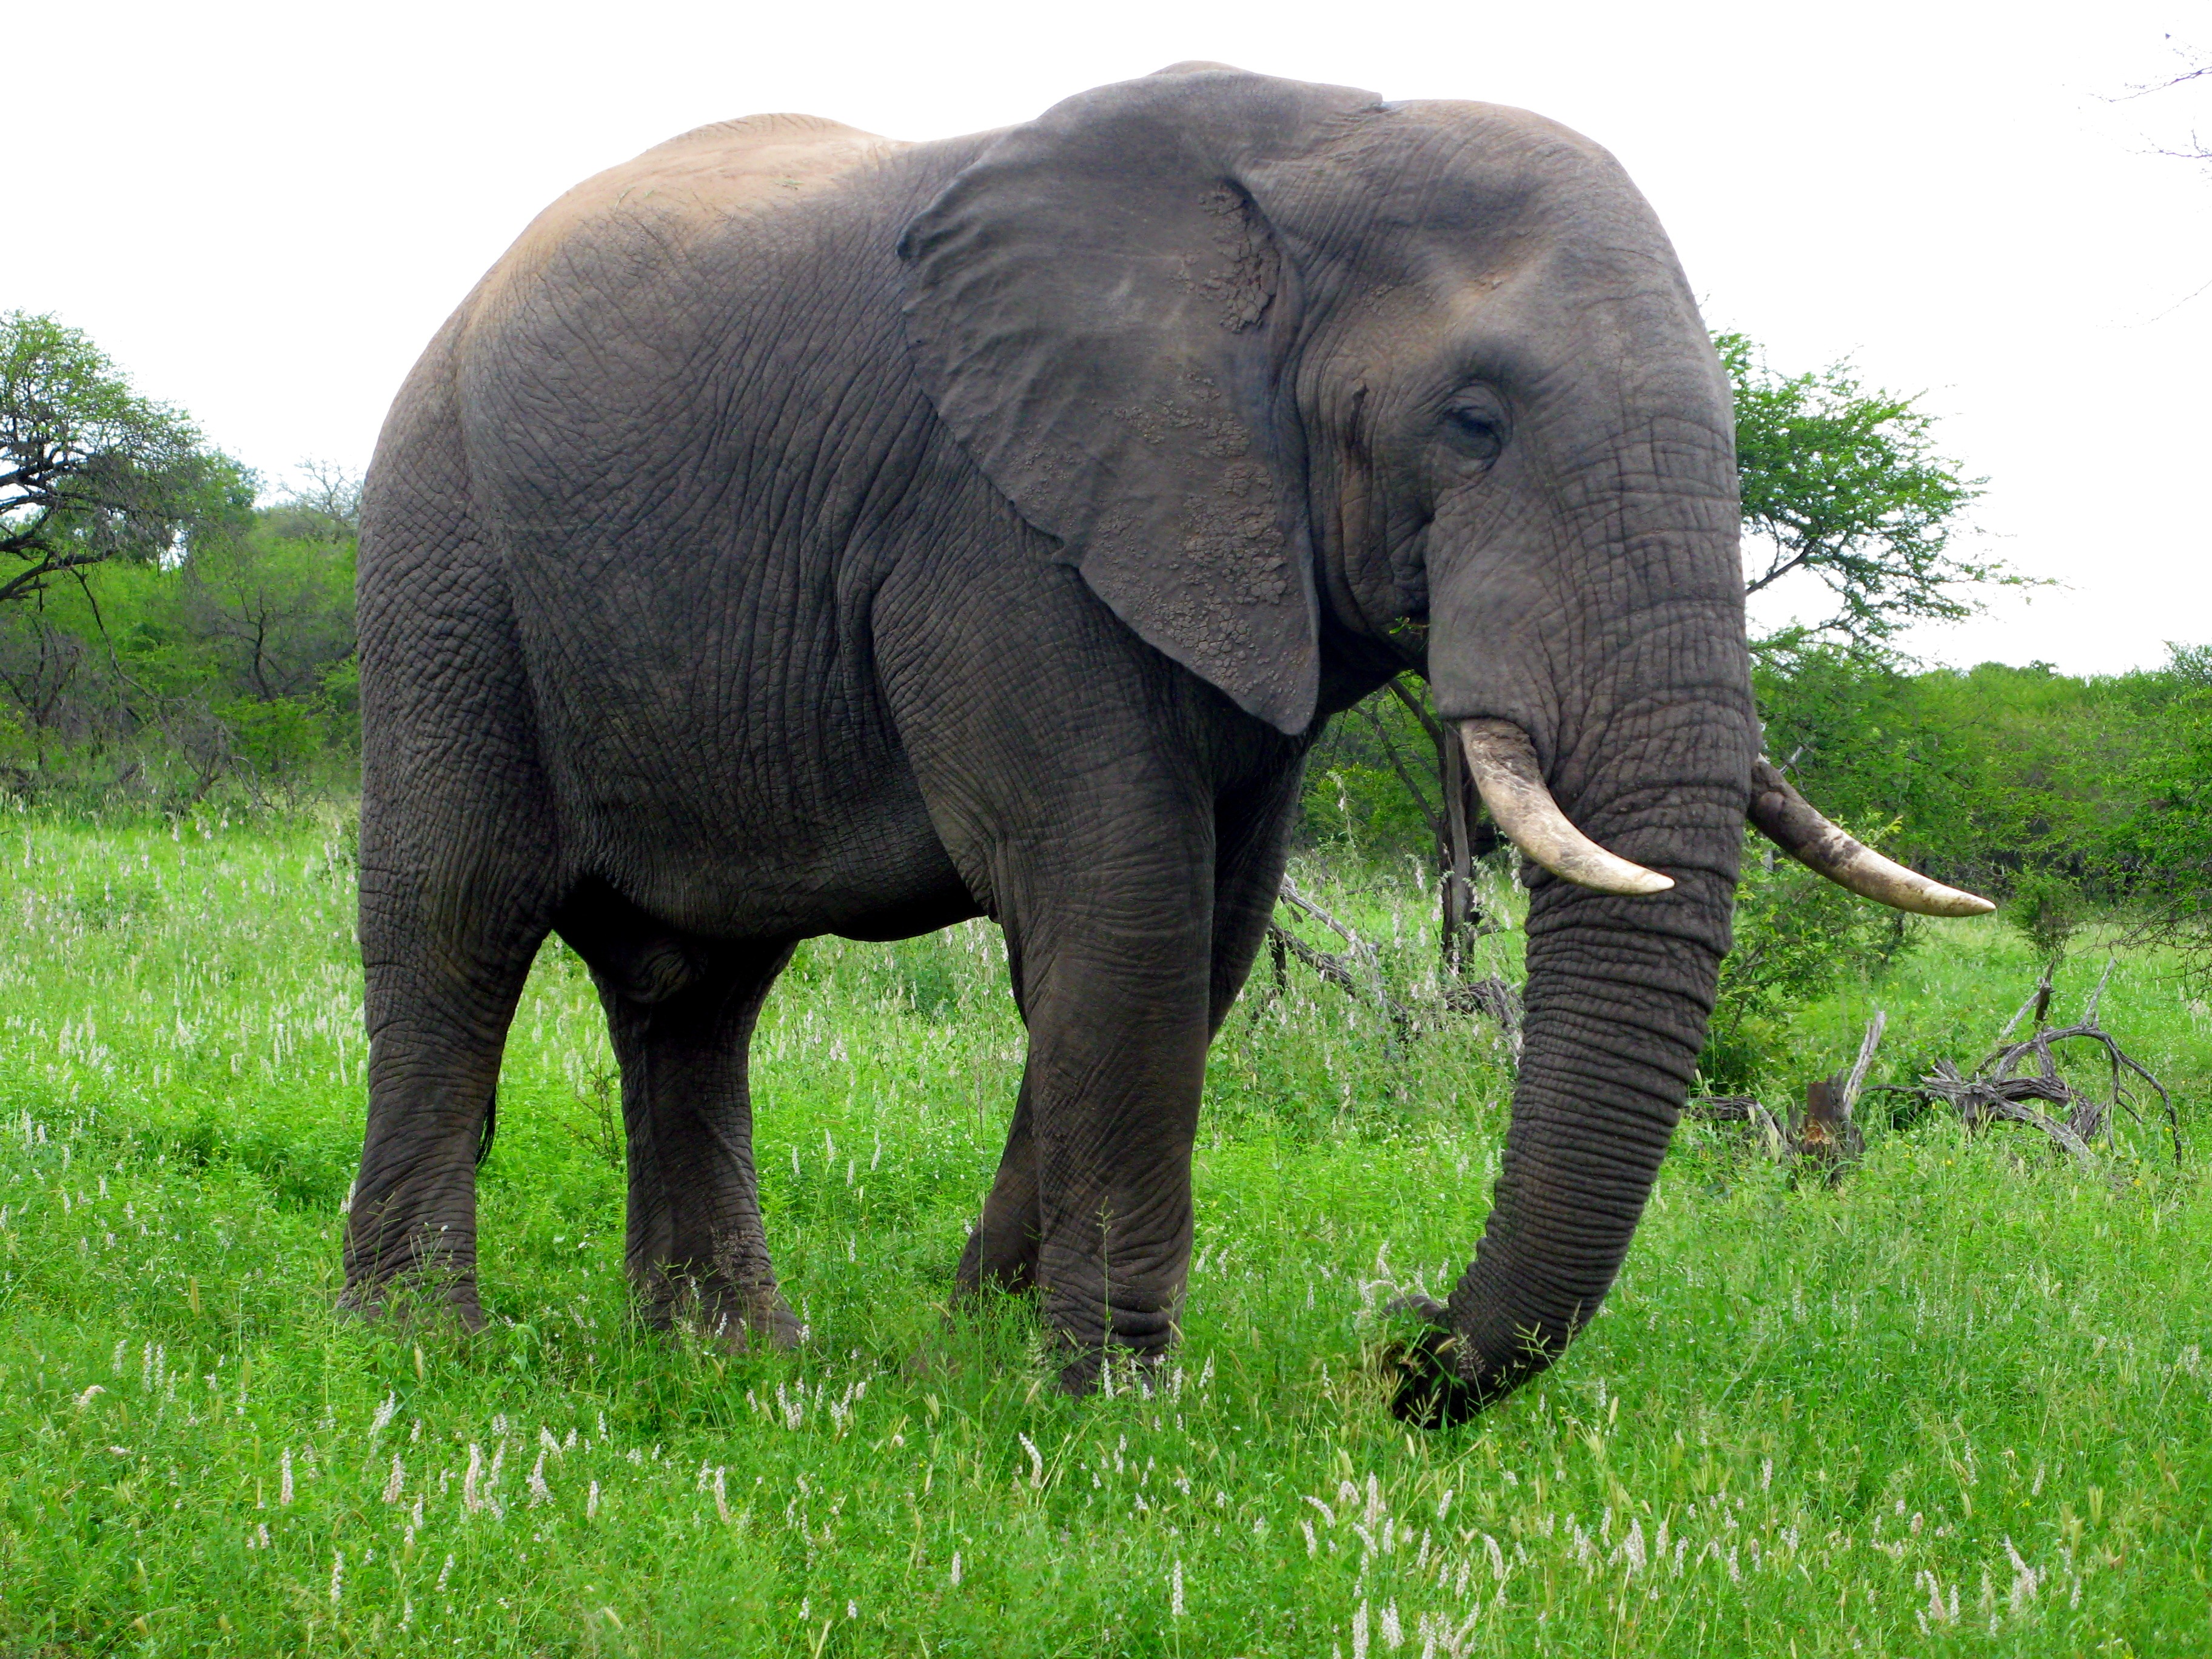
animal, wildlife, africa, mammal, fauna, elephant, grassland, vertebrate, safari, indian elephant, african elephant, elephants and mammoths